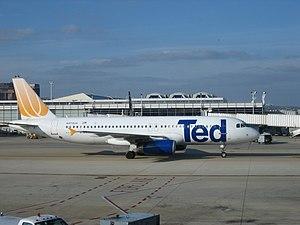
Ted était une compagnie aérienne à bas prix américaine, filiale d'United Airlines. Elle fut fondée en 2003, commença ses opérations en 2004 et finalement réintégra United Airlines en 2009.